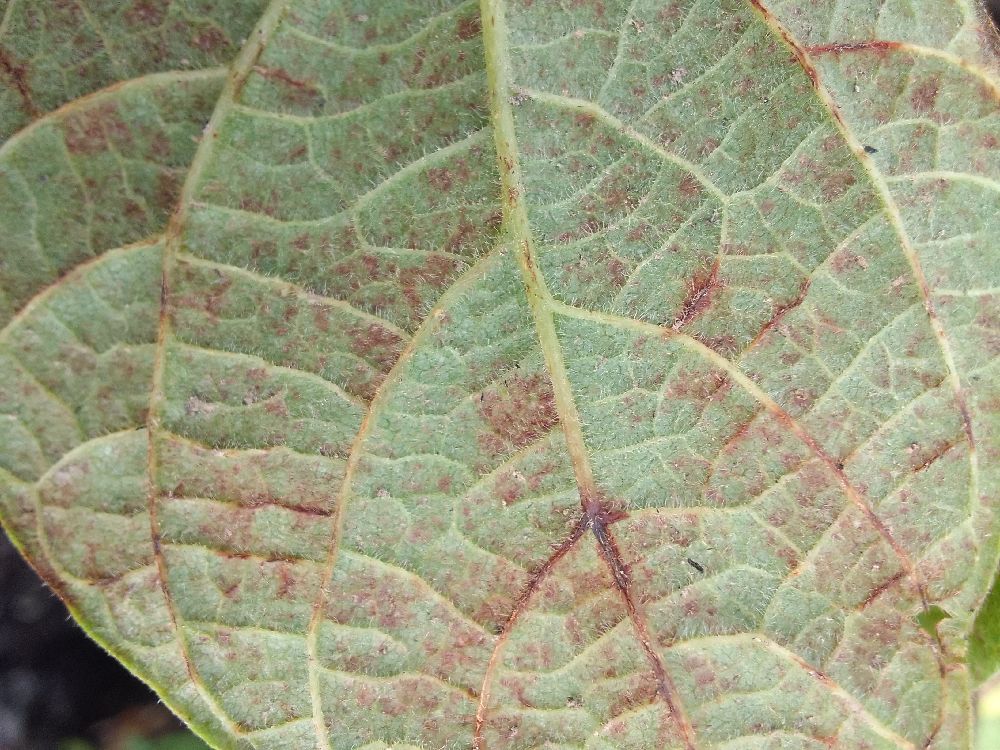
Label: anthracnose